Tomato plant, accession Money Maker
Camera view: vertical (180 deg); turntable rotation: 60 degrees
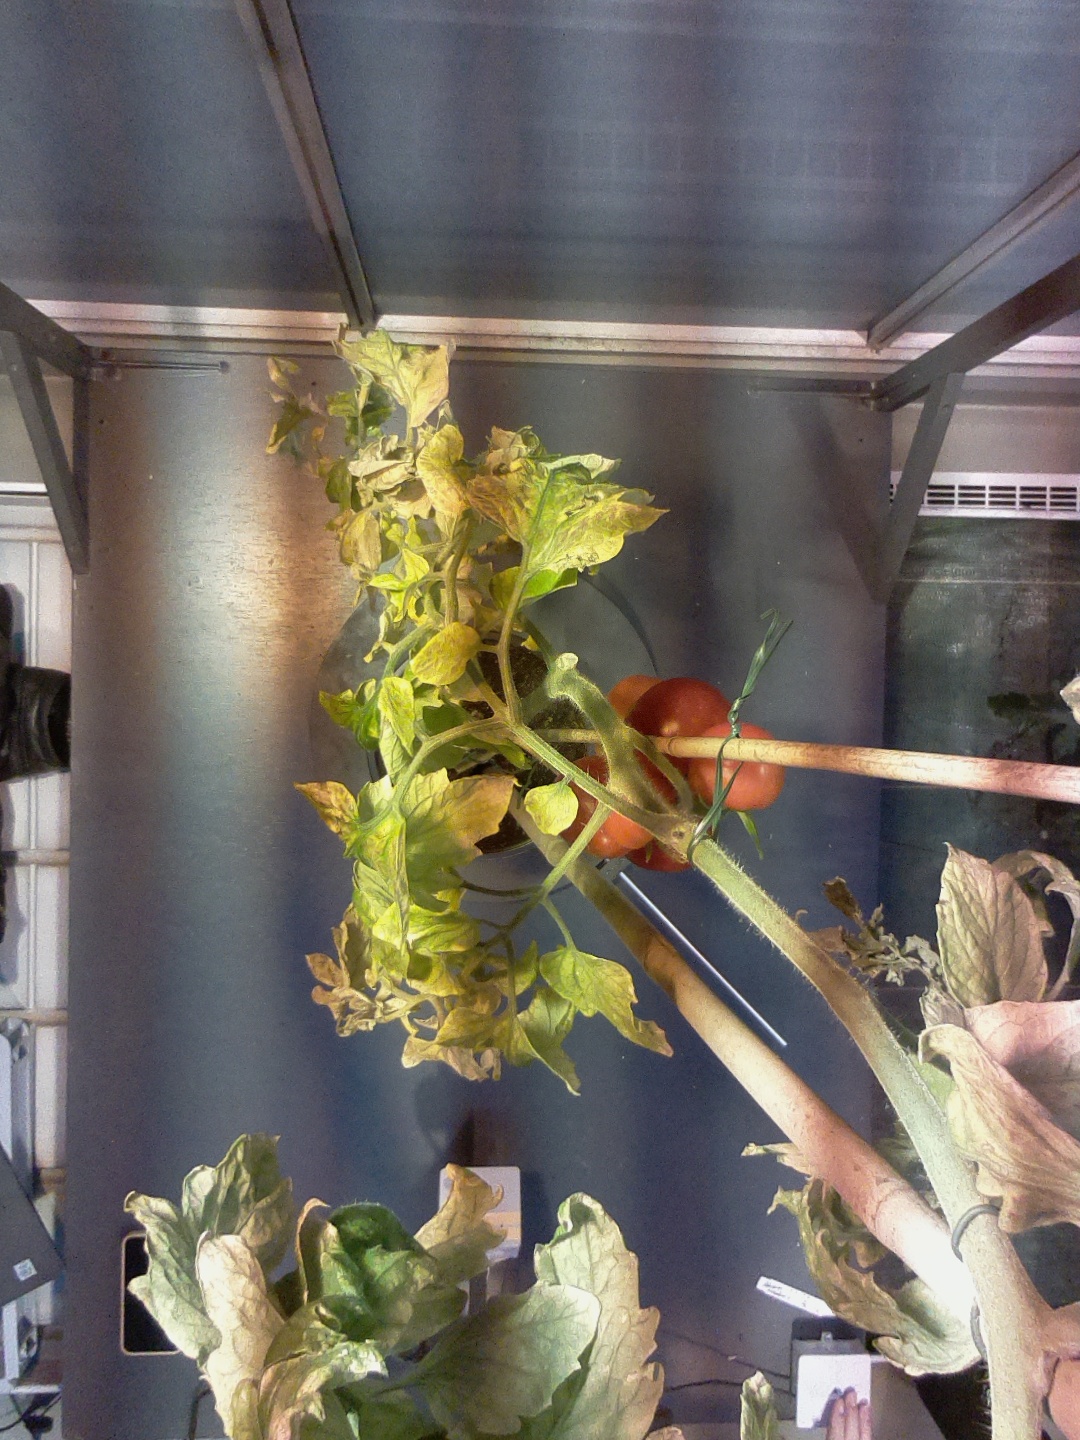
BBCH growth stage 88: 80%-90% of fruits show typical fully ripe color